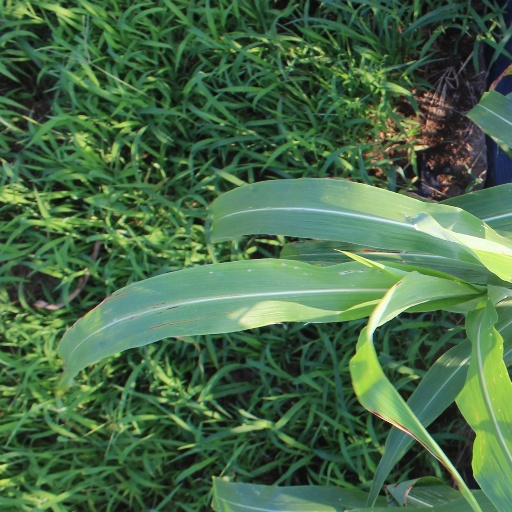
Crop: sorghum